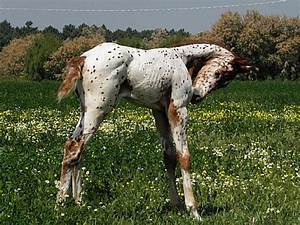
Label: horse